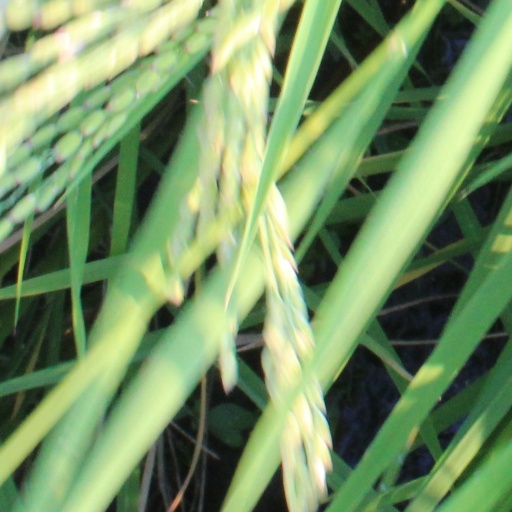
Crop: rice